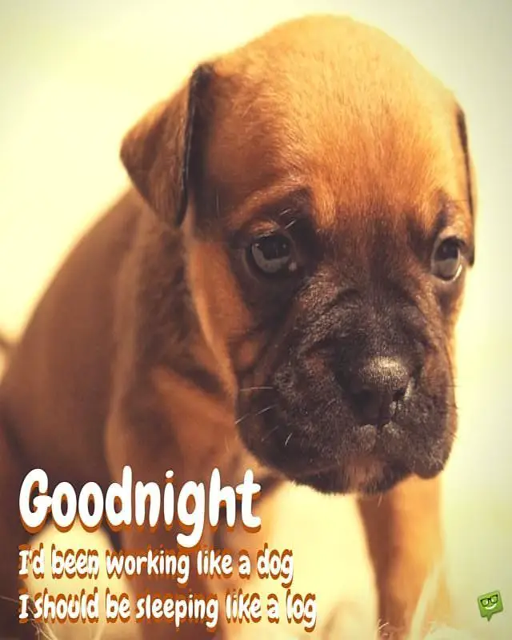
good night id been working like a dog i should be sleeping like a log